Resistance in partitioned Poland (1795–1918)

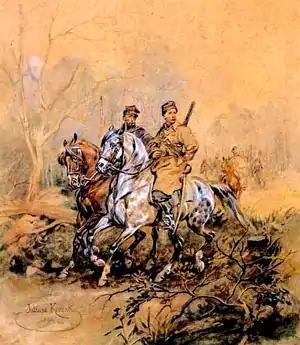
Polish partisans of 1863 by Juliusz Kossak, oil on canvas.

The last and most tenacious of the Polish uprisings of the mid-19th century erupted in the Russian-occupied sector in January 1863 (see January Uprising). Following Russia's disastrous defeat in the Crimean War, the government of Tsar Alexander II enacted a series of liberal reforms, including liberation of the serfs throughout the empire. High-handed imposition of land reforms in Poland aroused hostility among the landed nobles and a group of young radical intellectuals influenced by Karl Marx and the Russian liberal Alexander Herzen. Repeating the pattern of 1830-31, the open revolt of the January Insurrection by Congress Poland failed to win foreign backing. Although its socially progressive program could not mobilize the peasants, the rebellion persisted stubbornly for fifteen months. After finally crushing the insurgency in August 1864, Russia abolished the Congress Poland of Poland altogether and revoked the separate status of the Polish lands, incorporating them directly as the Western Region of the Russian Empire. The region was placed under the dictatorial rule of Mikhail Nikolayevich Muravyov-Vilensky, who became known as the Hangman of Vilna. All Polish citizens were assimilated into the empire. When Russia officially emancipated the Polish serfs in early 1864, it removed a major rallying point from the agenda of potential Polish revolutionaries.